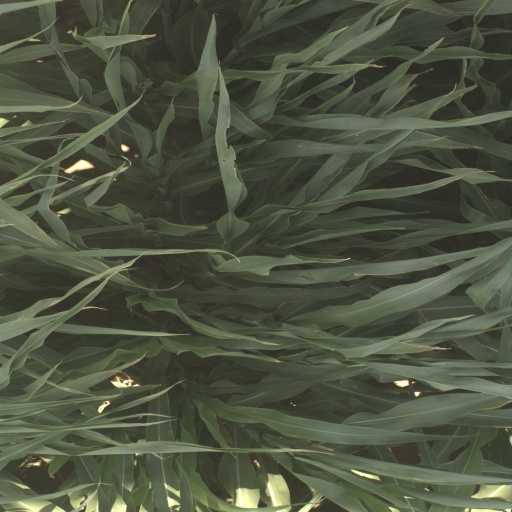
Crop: sorghum